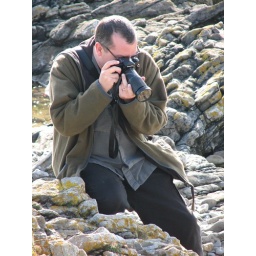
Mr O taking a picture of a purple fruit shoot bottle by a rock pool